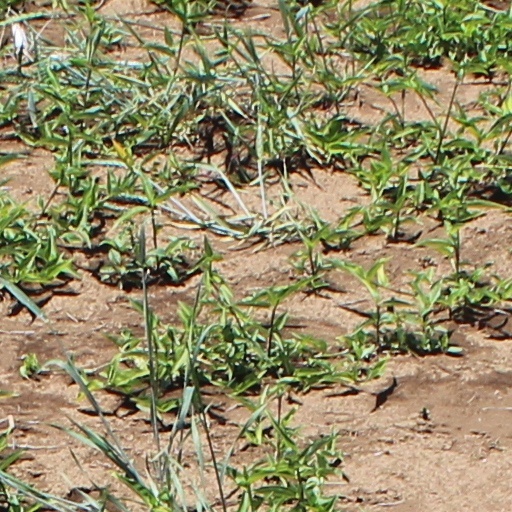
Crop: wheat